115th Light Anti-Aircraft Regiment, Royal Artillery

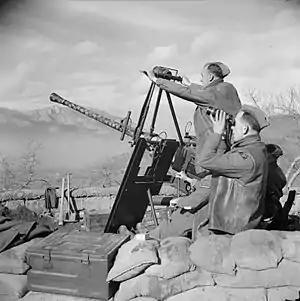
Bofors gun of 379 Bty, 115 LAA Rgt, in Italy, 7 January 1944.

After the Volturno, the "Luftwaffe" was rarely seen, and AA engagements became uncommon as the 46th Division worked its way up the coastal plain past Monte Camino to the German Winter Line. The division's next major operation was a failed assault crossing of the Garigliano on the night of 19/20 January 1944, intended to assist II US Corps crossing of the Rapido (part of the attacks on Monte Cassino). Afterwards, the division was involved in hill fighting between 26 January and 9 February, taking Monte Furlito and Monte Purgatorio but failing at Monte Faito. The attacks were then called off in rain, sleet, and snow.